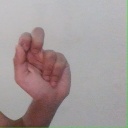
अक्षर: ढ